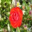
Label: rose